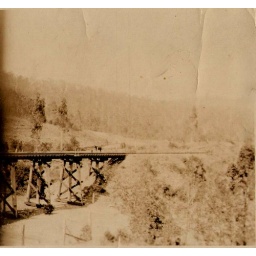
Camp mountain railway bridge near Maile house 001